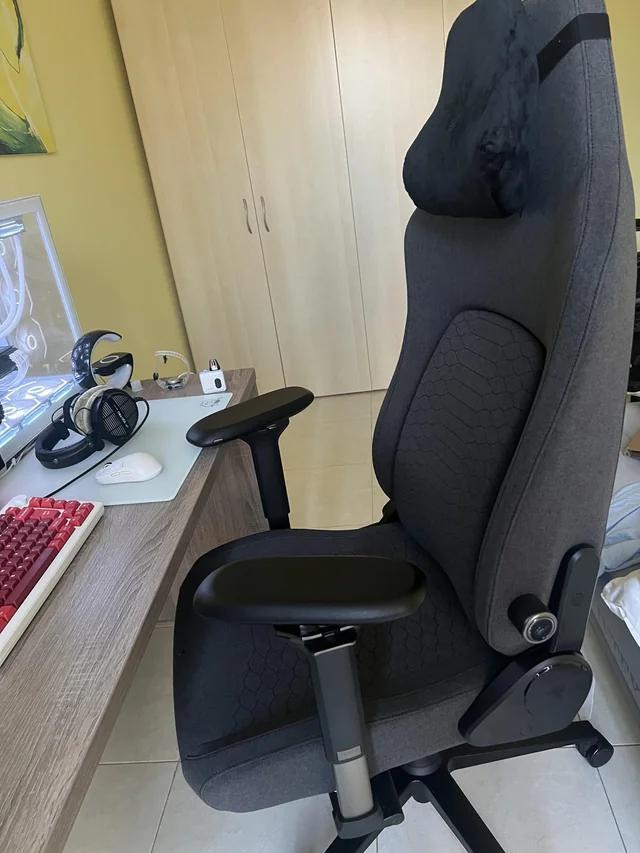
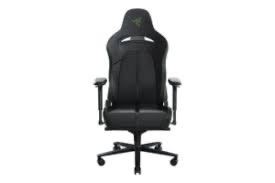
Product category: items_chair
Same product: no